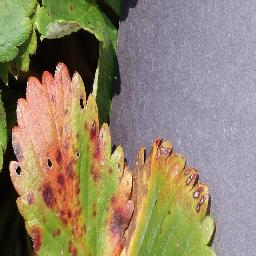
Label: Strawberry___Leaf_scorch